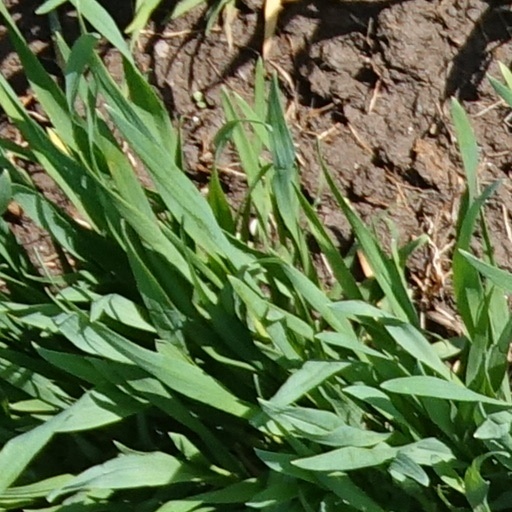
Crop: wheat